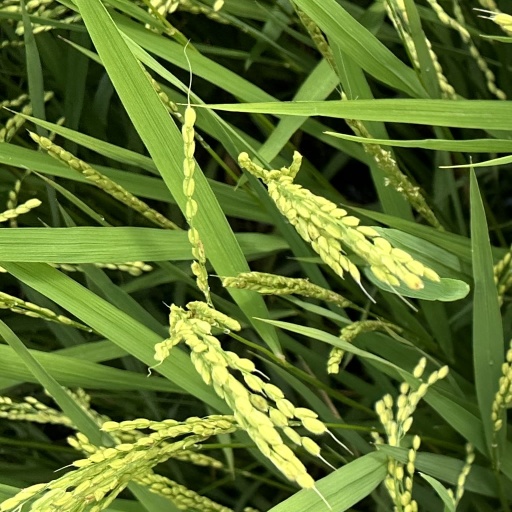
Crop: rice